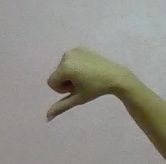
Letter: waw